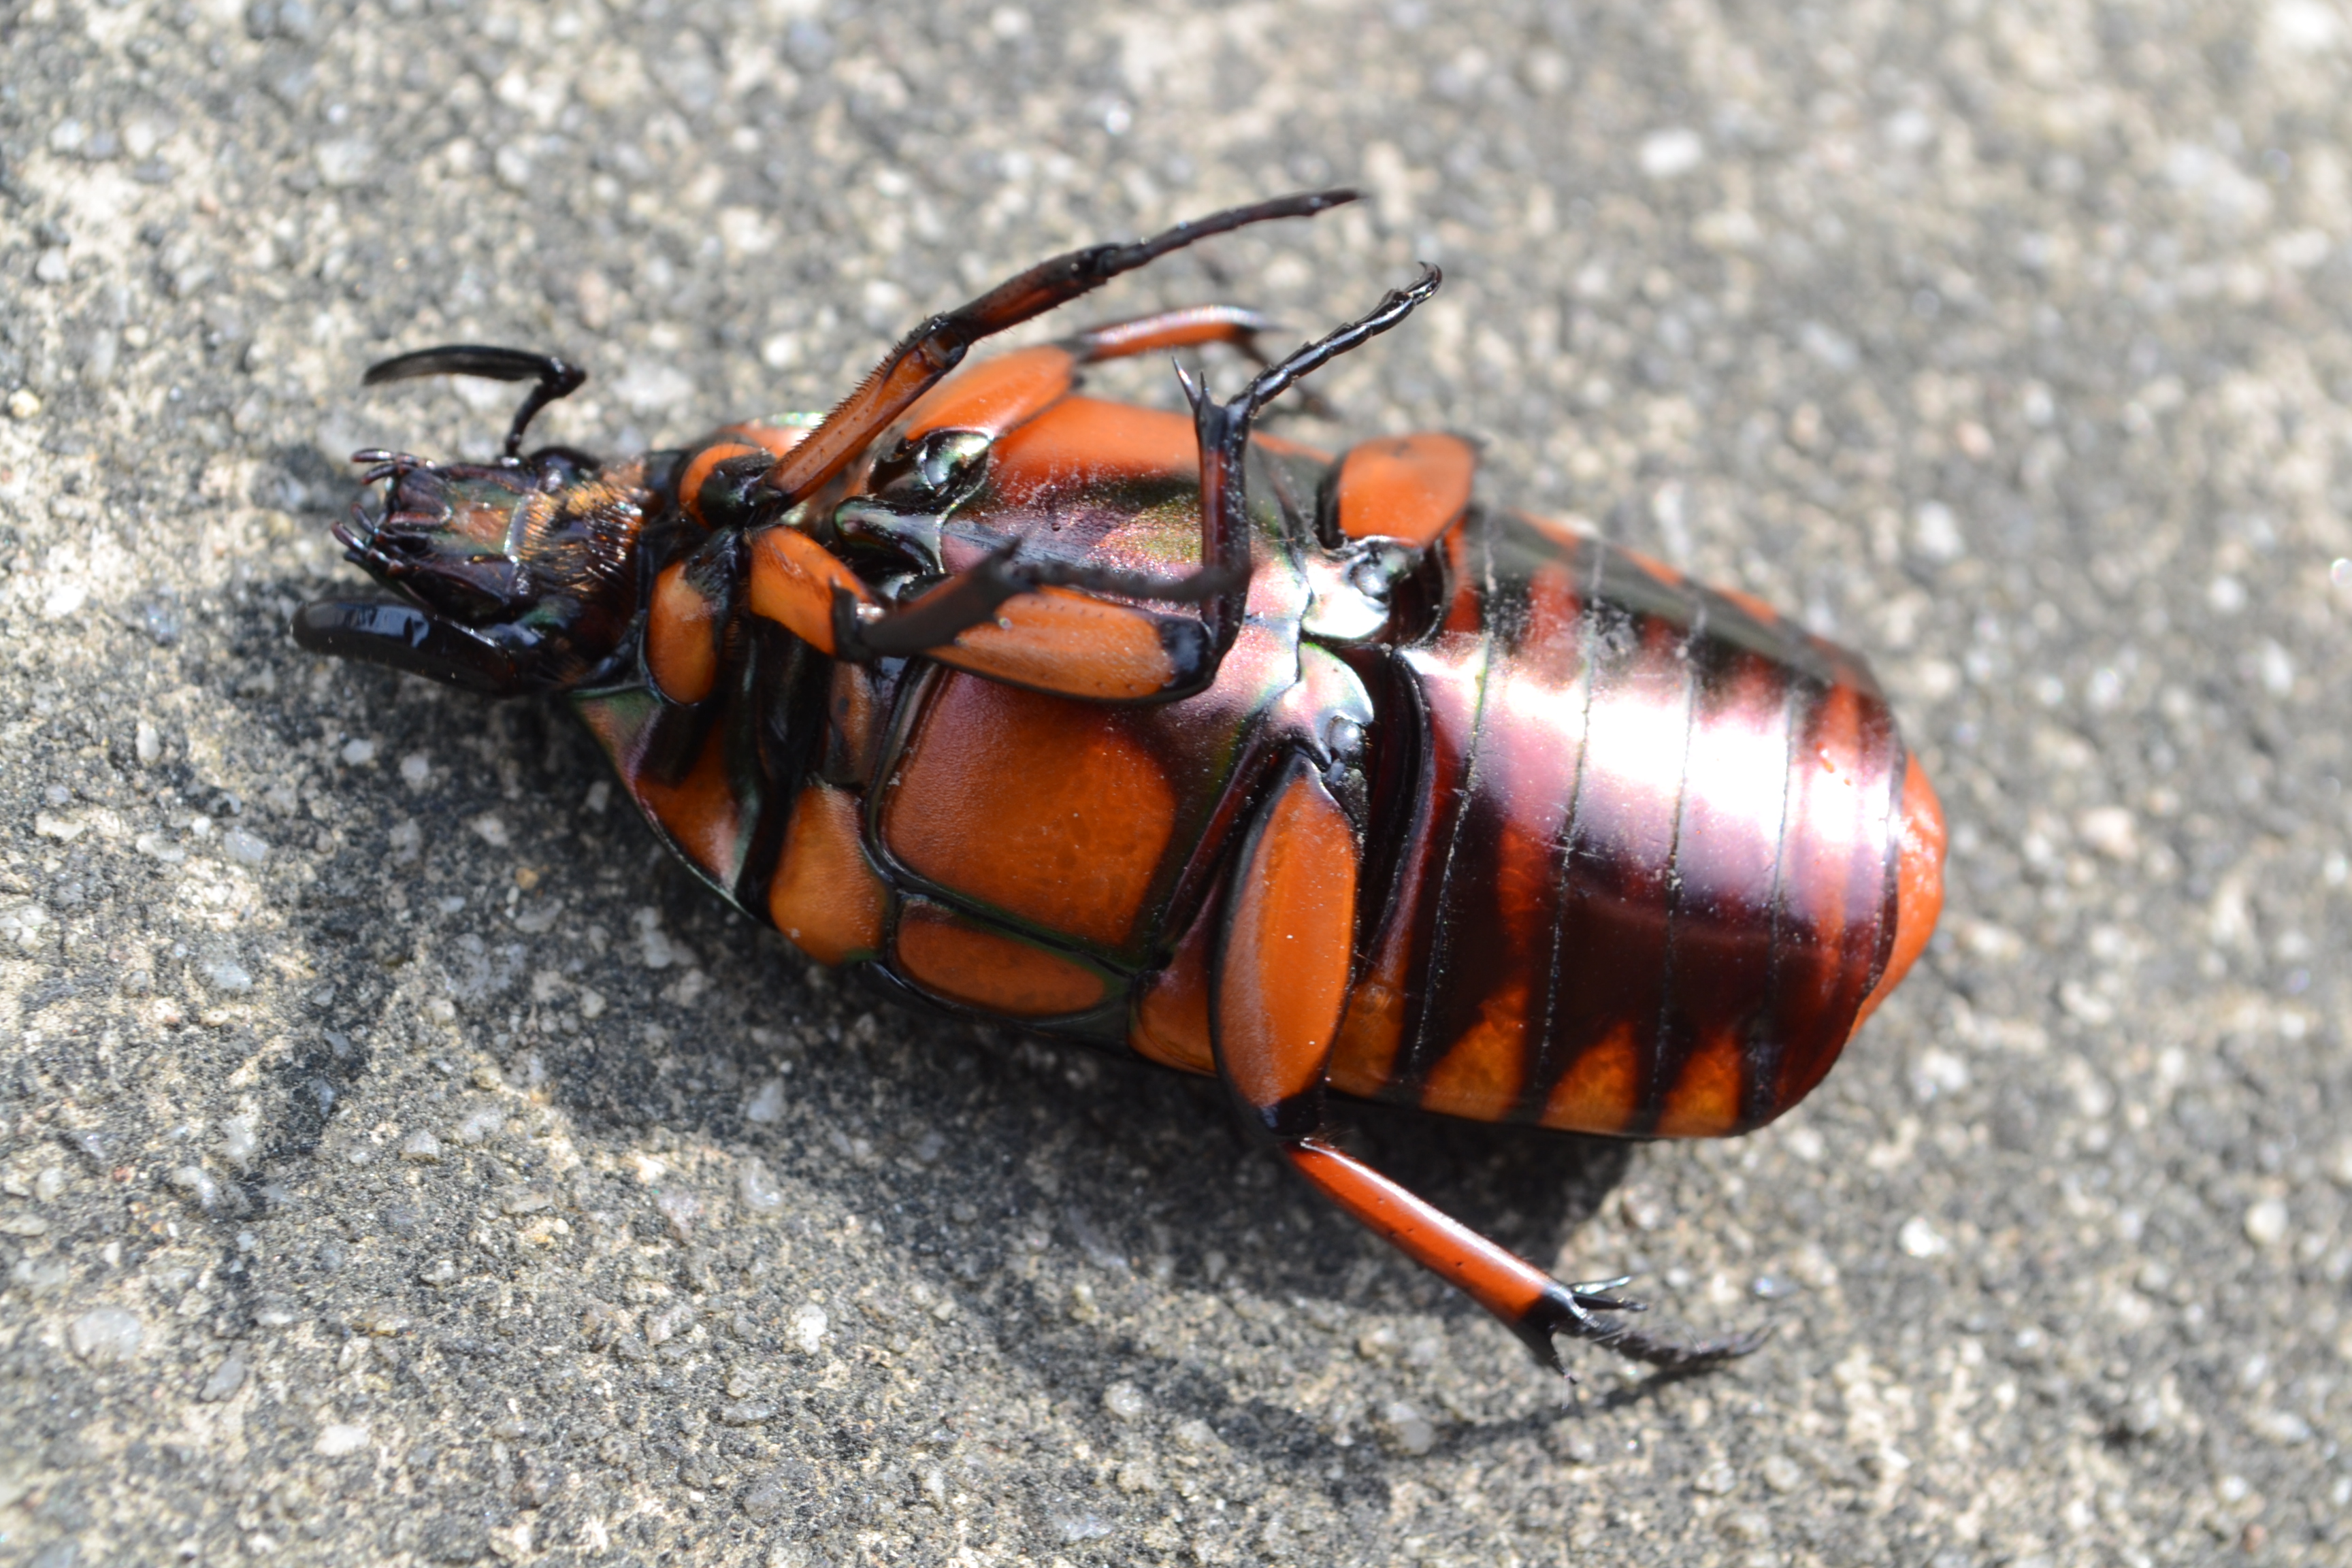
insect, beetle, fall, smooth, orange, invertebrate, red bugs, pest, bug, macro photography, organism, Blister beetles, arthropod, Stag beetles